Trebbia

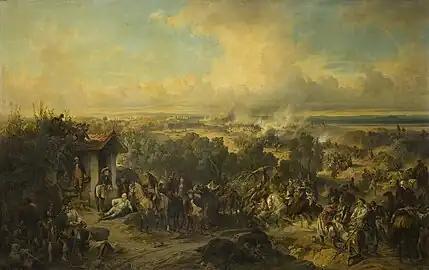

Judging from the archaeological evidence, the Trebbia valley has been continuously occupied since the end of the Acheulian in the Paleolithic, about 150000 years ago. In the Mesolithic various summer camps for high-altitude hunting were located in the valley. Neolithic cultures were at first diverse (4500 BC). Later in the Neolithic, at about 4000 BC, the Square-mouthed pottery culture began to prevail; at about 3000 BC, the Chassey-Lagozza culture of the Chalcolithic. The Bronze Age population resided in settlements located at positions with natural defenses. Etruscan elements began in the Iron Age, about the 5th century BC. Celtic artifacts immediately preceded the Roman presence.